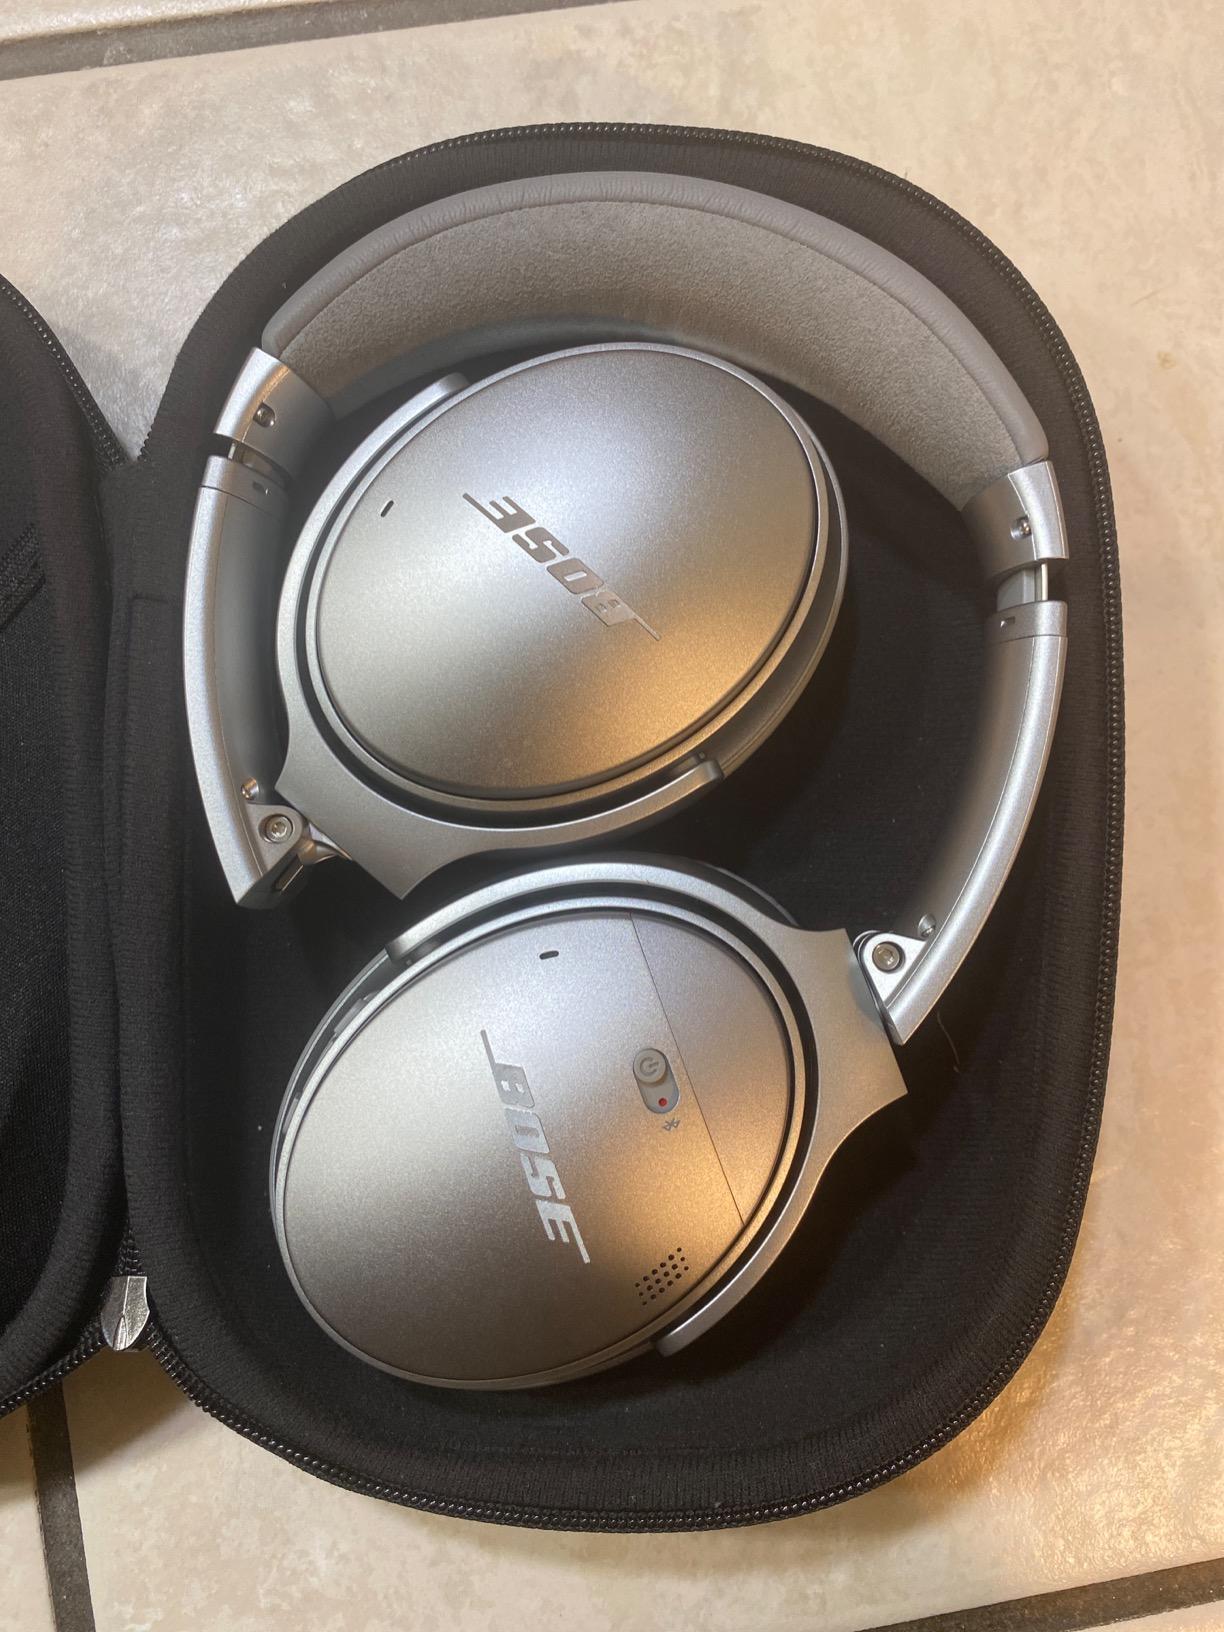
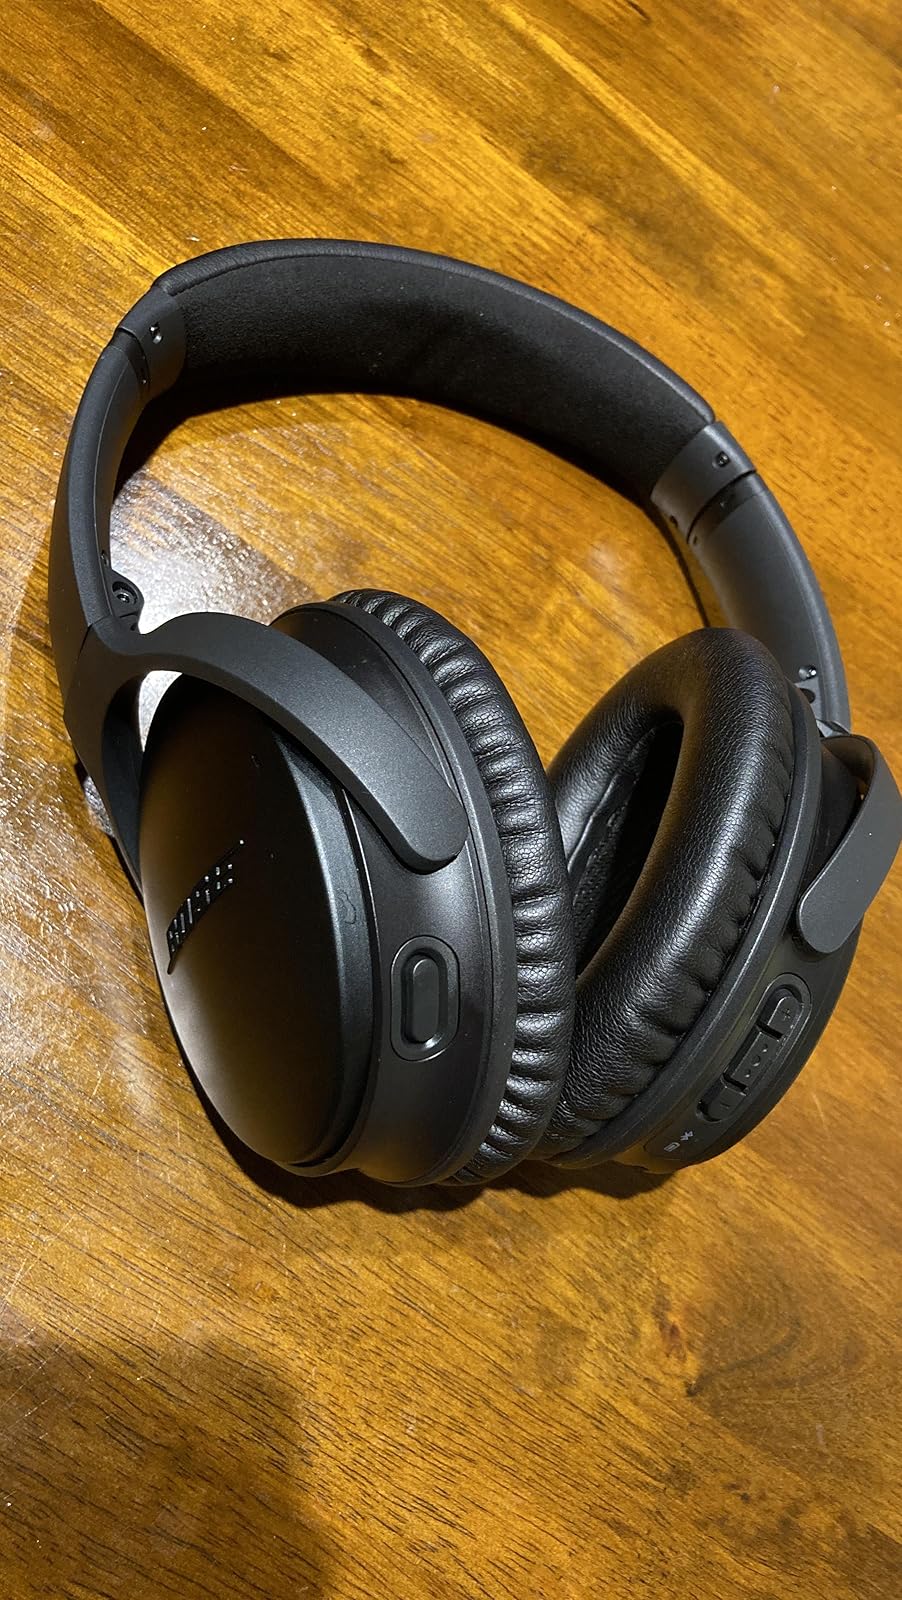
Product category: headphones
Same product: no